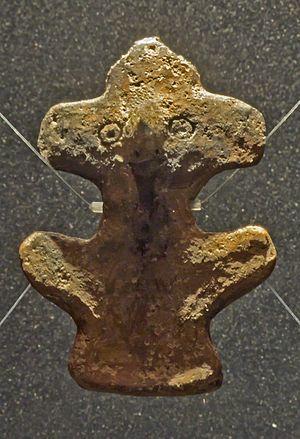
Puerto de la Cruz est une commune de la province de Santa Cruz de Tenerife dans la communauté autonome des Îles Canaries en Espagne. Elle est située au nord de l'île de Tenerife.
Les Guanches sont le peuple autochtone des îles Canaries. Les Guanches étaient les seuls indigènes qui vivaient dans la région nommée Macaronésie, comme dans les Açores, le Cap-Vert, Madère et les Îles Selvagens. Ce sont les seuls Berbères à n'avoir pas été islamisés. Leur civilisation a disparu en tant que telle, mais a laissé des traces dans la culture canarienne et quelques vestiges.
Guatimac est le nom donné à une petite statuette d'argile appartenant à la culture guanche, découverte à Tenerife, dans les îles Canaries.